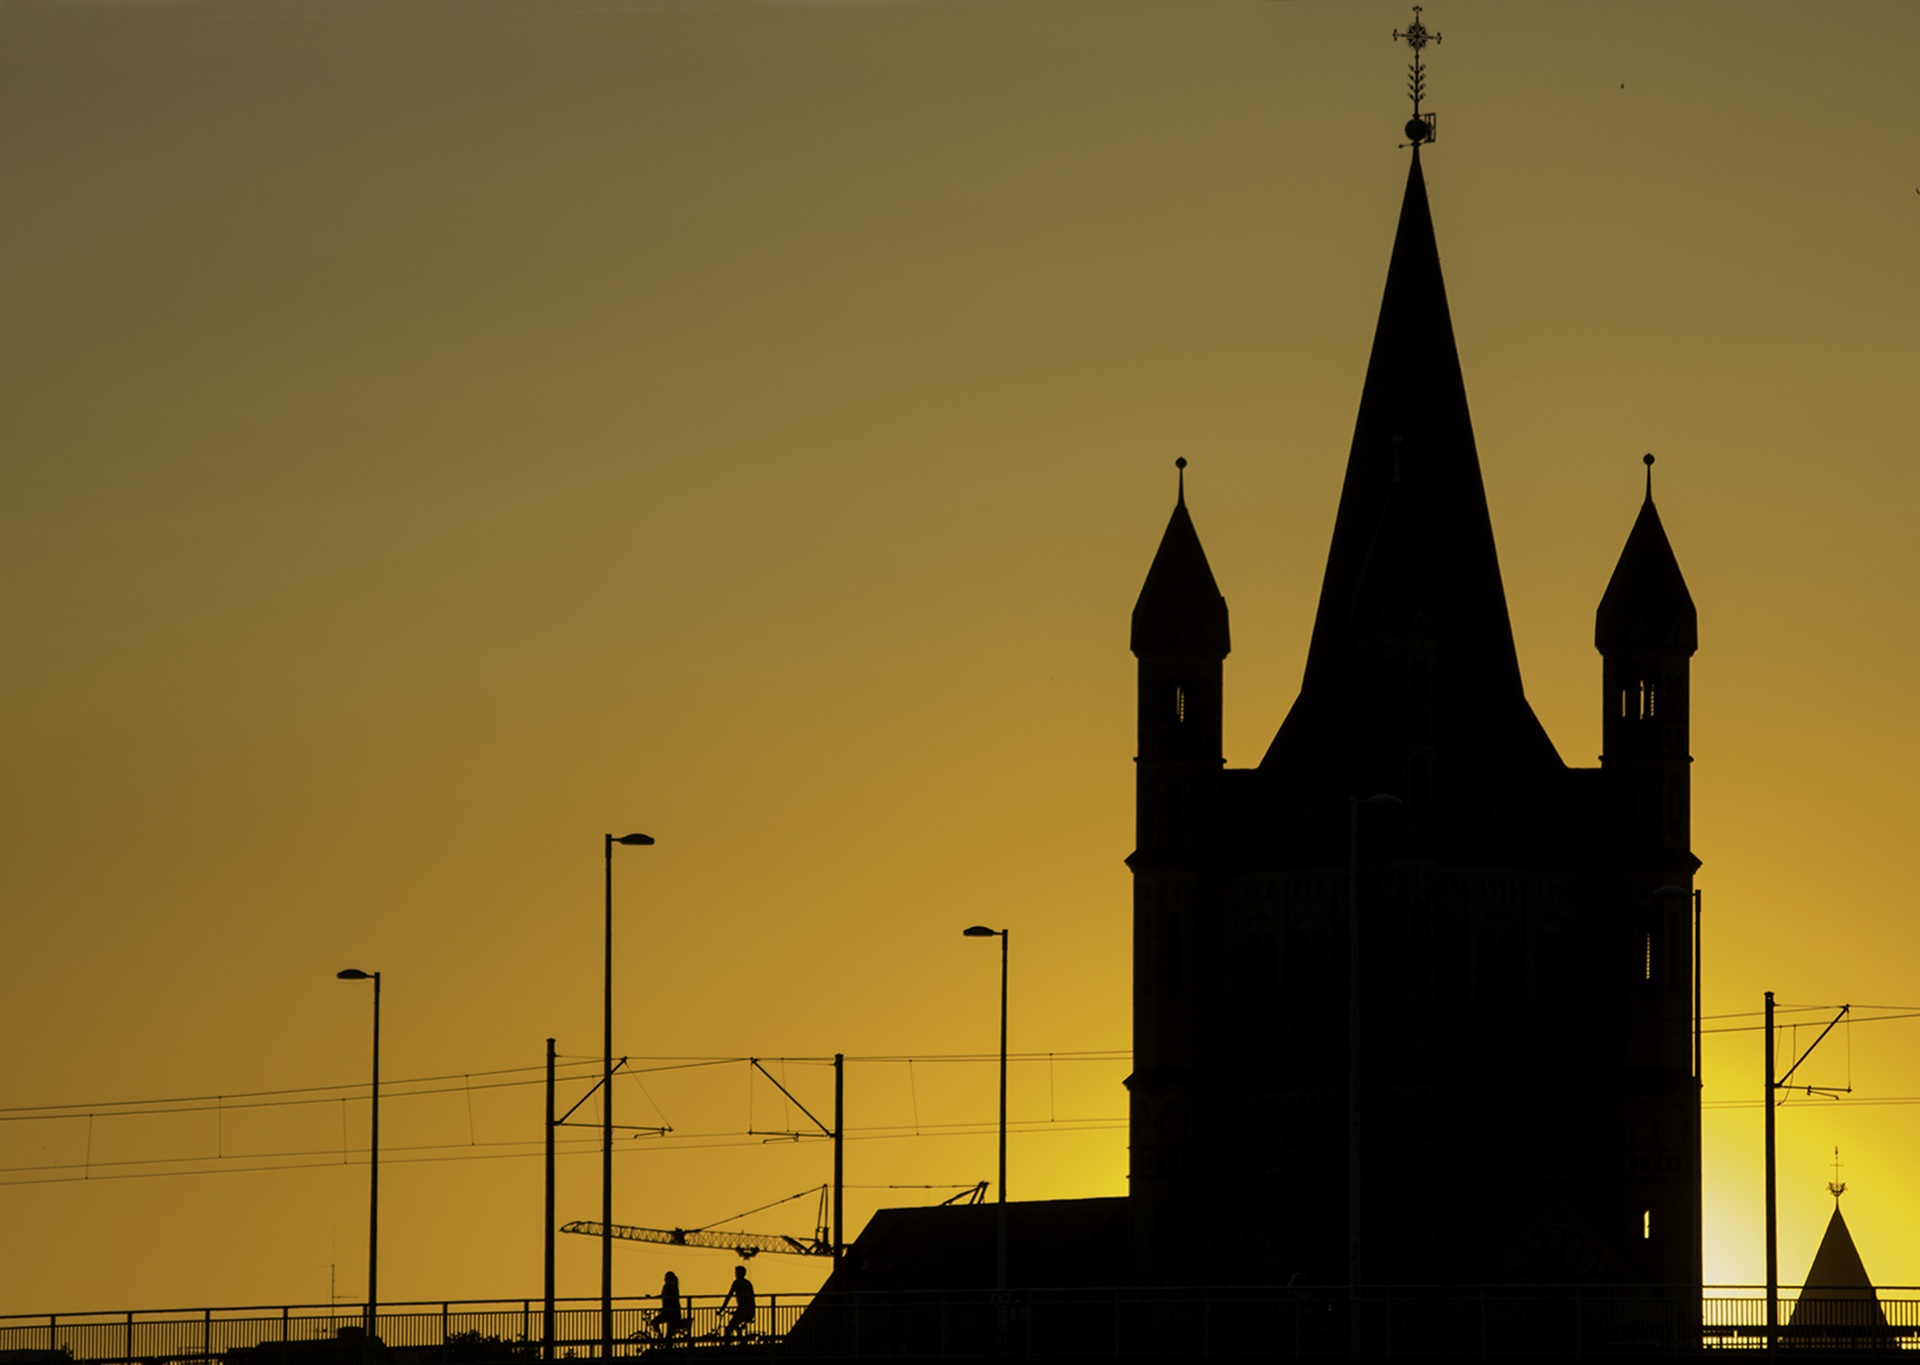
silhouette, sunrise, sunset, dawn, dusk, evening, tower, place of worship, spire, steeple, churches, cologne, shape, abendstimmung